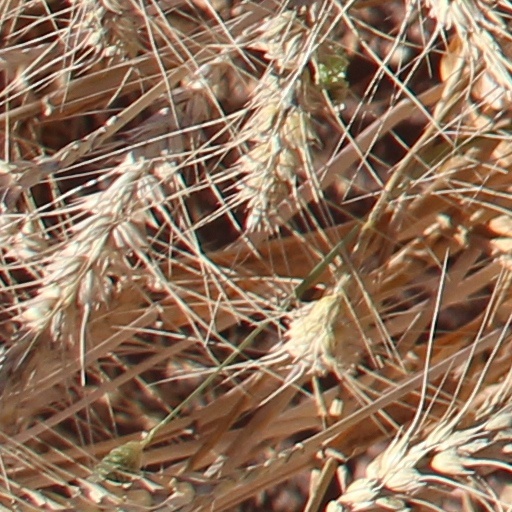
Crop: wheat